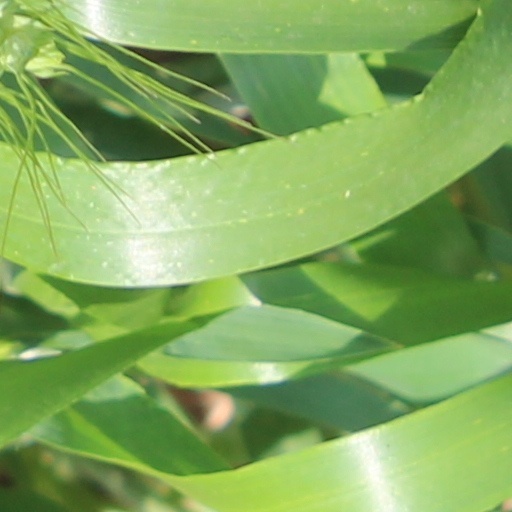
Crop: wheat